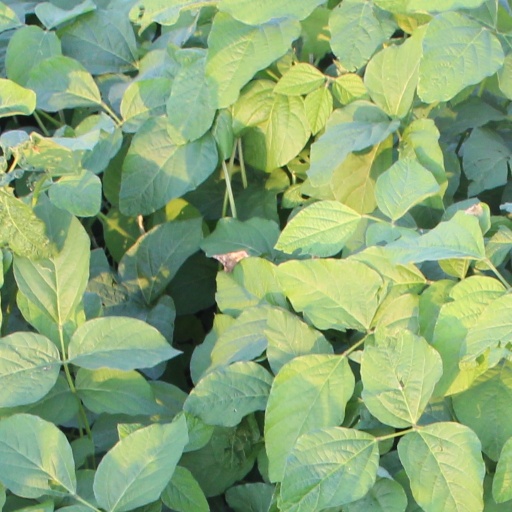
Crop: soybean